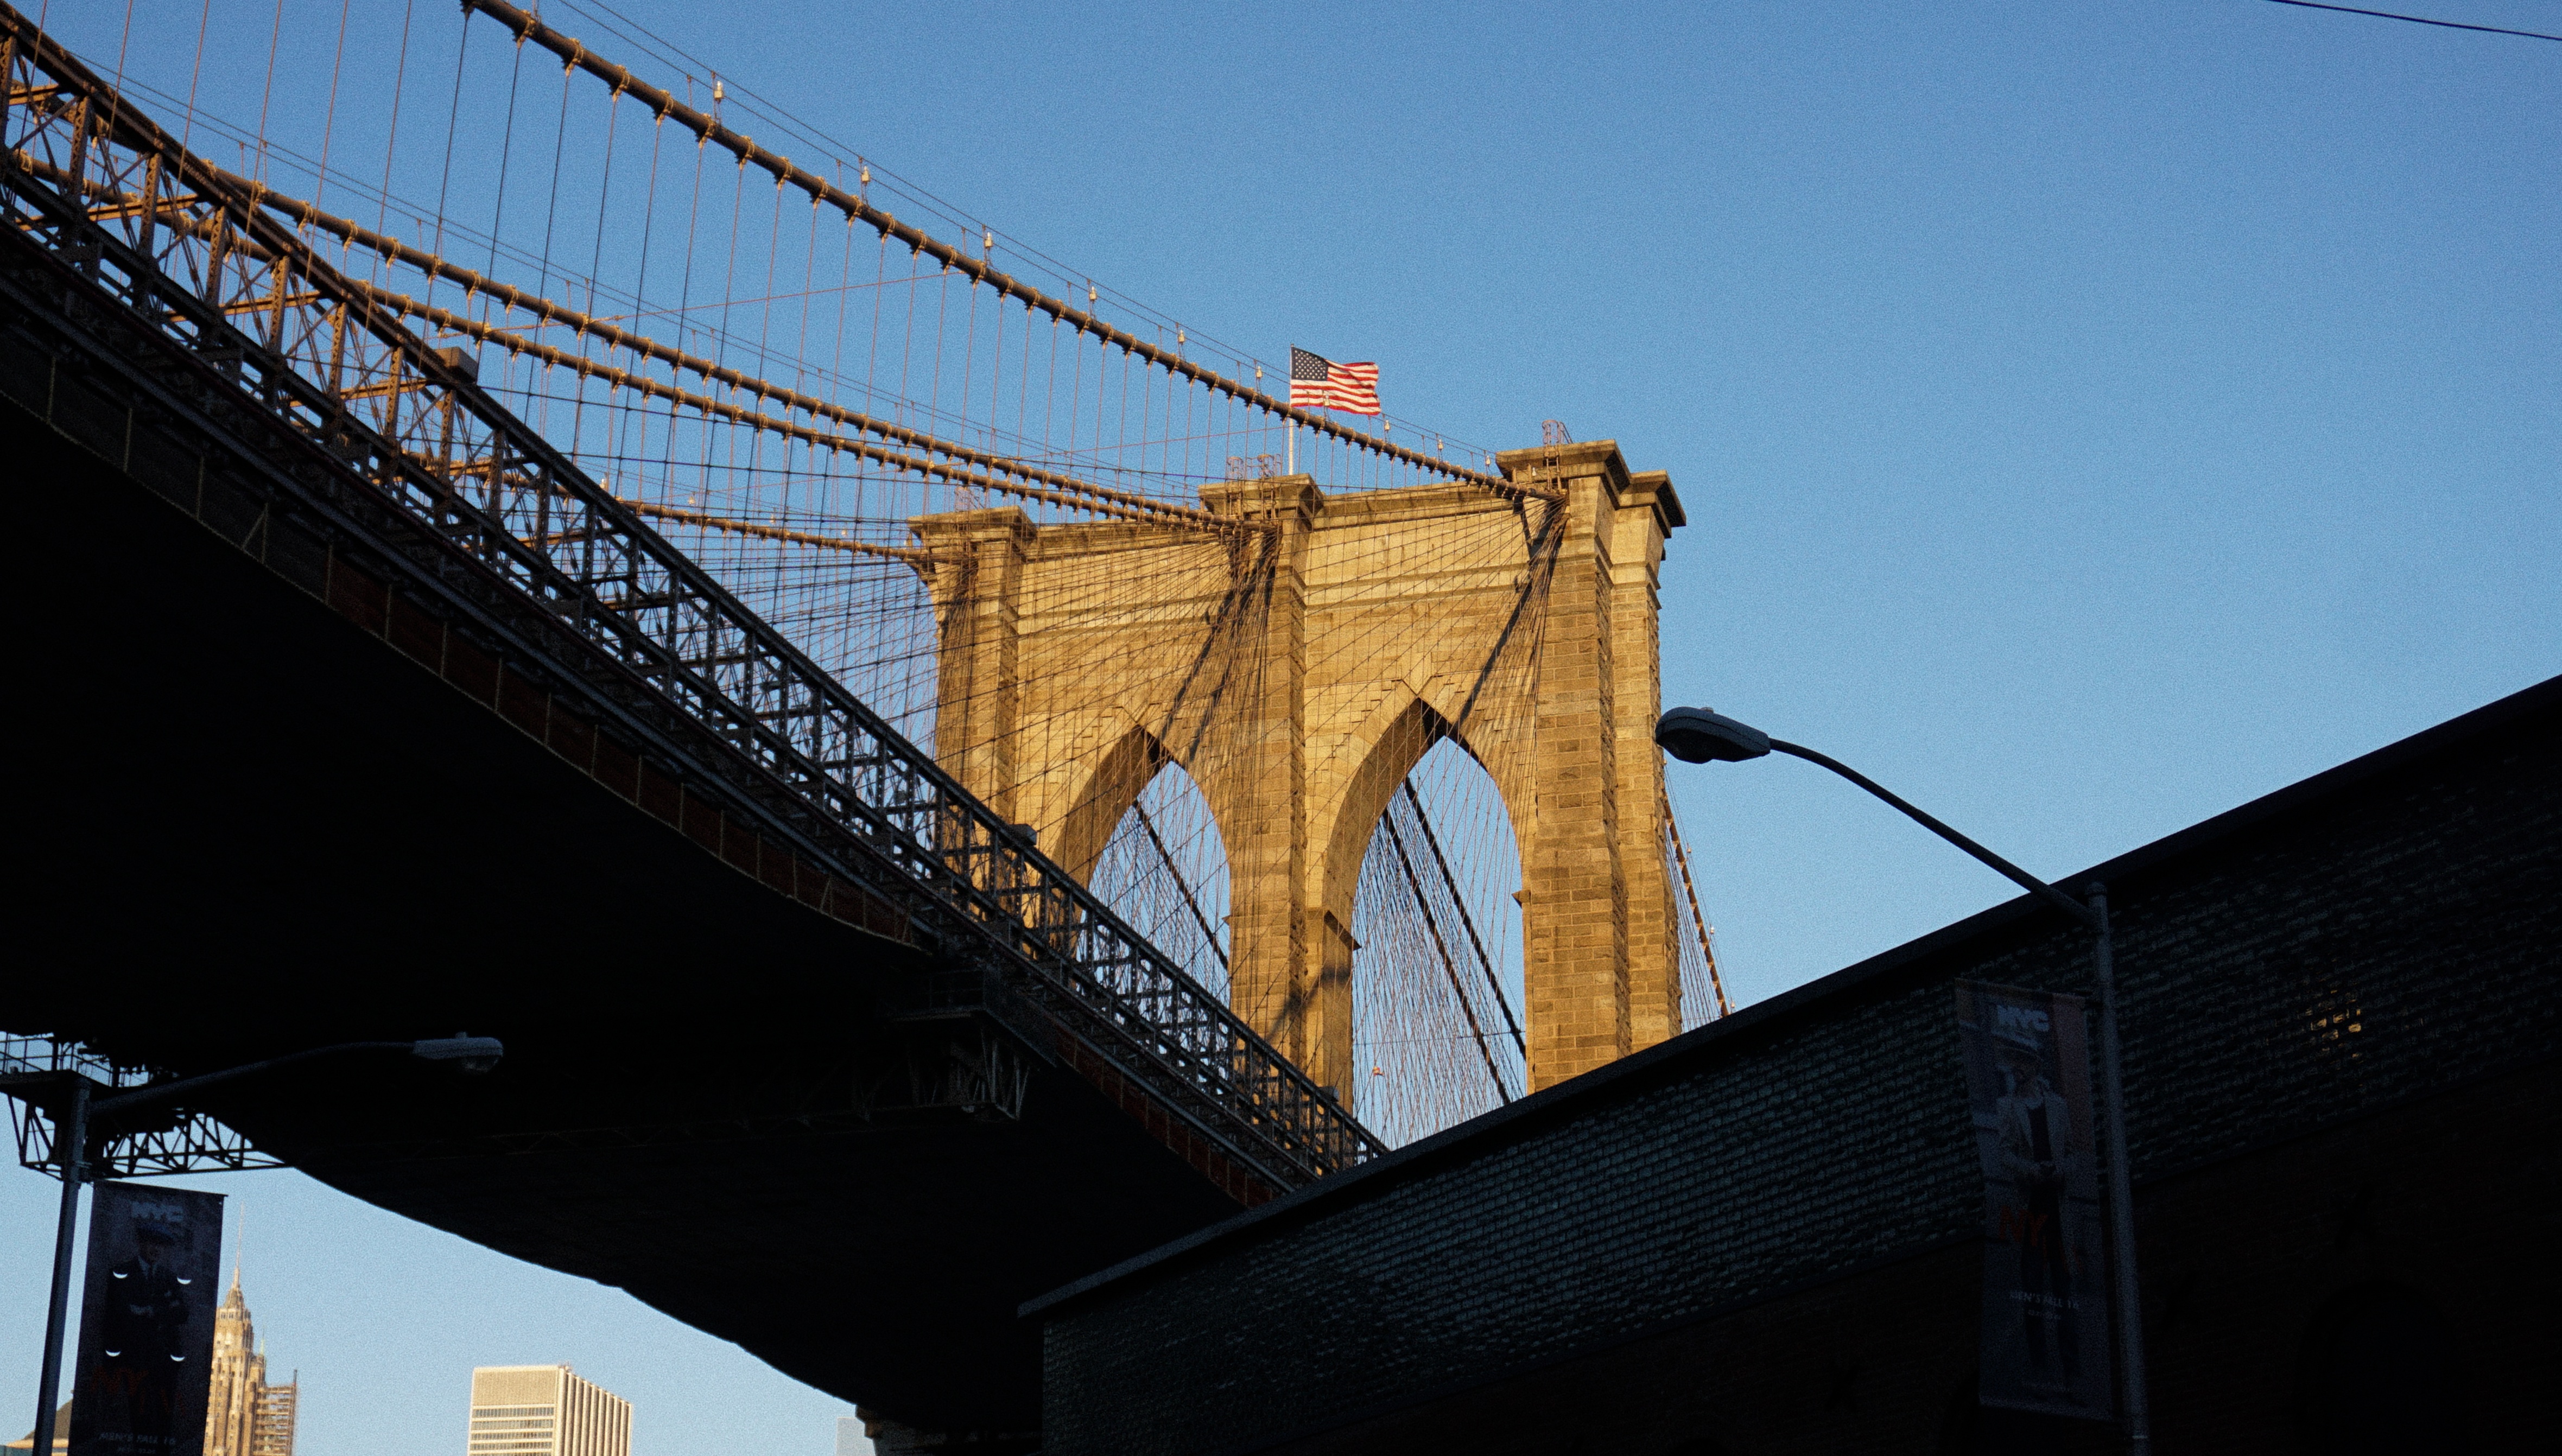
architecture, bridge, skyscraper, downtown, evening, landmark, shape, urban area